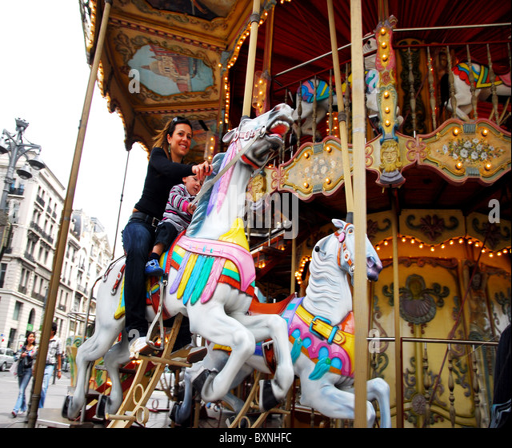
woman rides a carousel on an on the streets